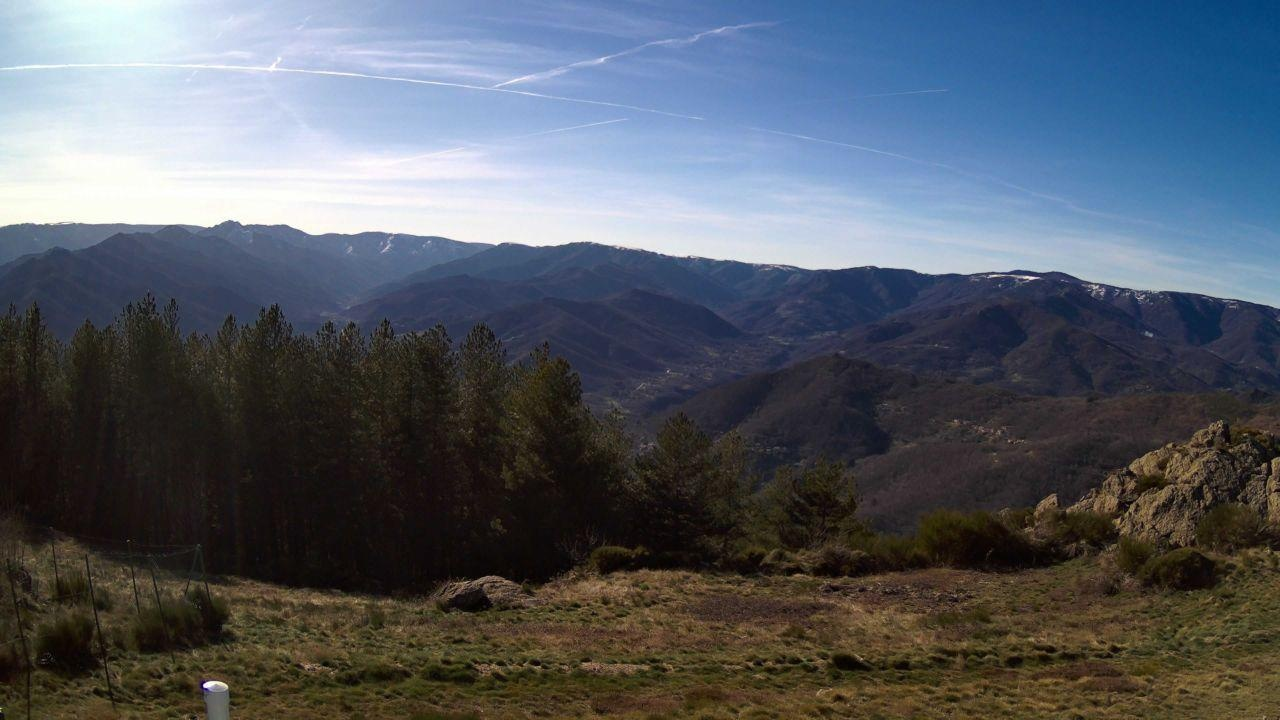
Fire: no
Smoke: no